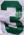
Number: 3